In the Courts of the Conqueror

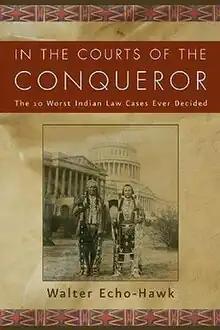

In the Courts of the Conqueror: The 10 Worst Indian Law Cases Ever Decided is a 2010 legal non-fiction book by Walter R. Echo-Hawk, a Justice of the Supreme Court of the Pawnee Nation, an adjunct professor of law at the University of Tulsa College of Law, and of counsel with Crowe & Dunlevy.